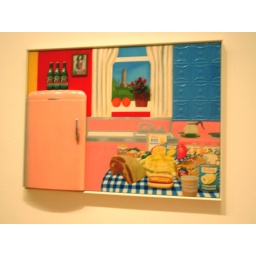
He specialized in found art collages. THe door is a real pink fridge door